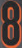
Number: 8